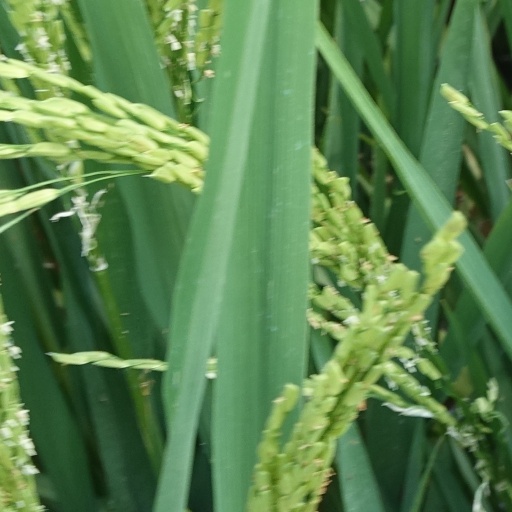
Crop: rice